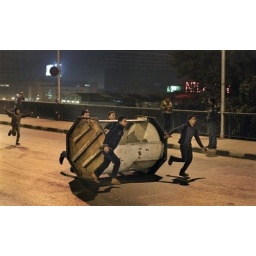
Protesters roll an overturned police box into the middle of a bridge over the Nile river. #Jan25